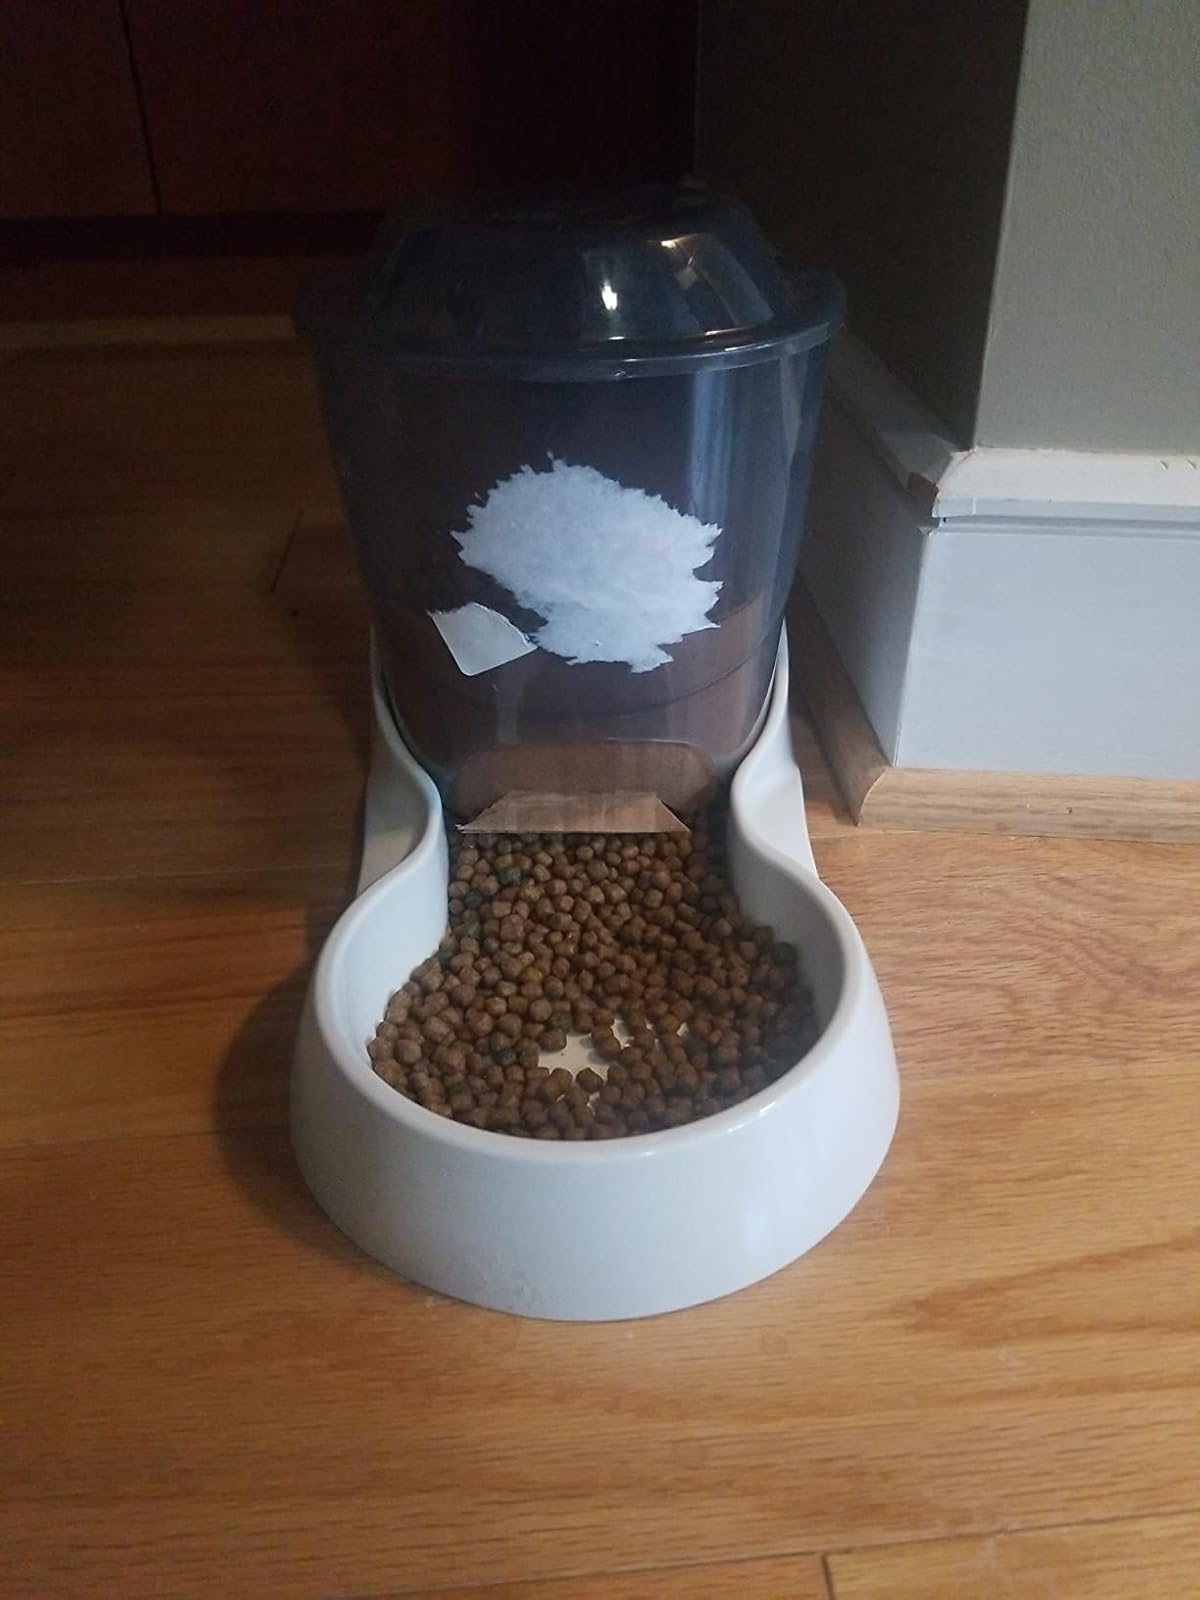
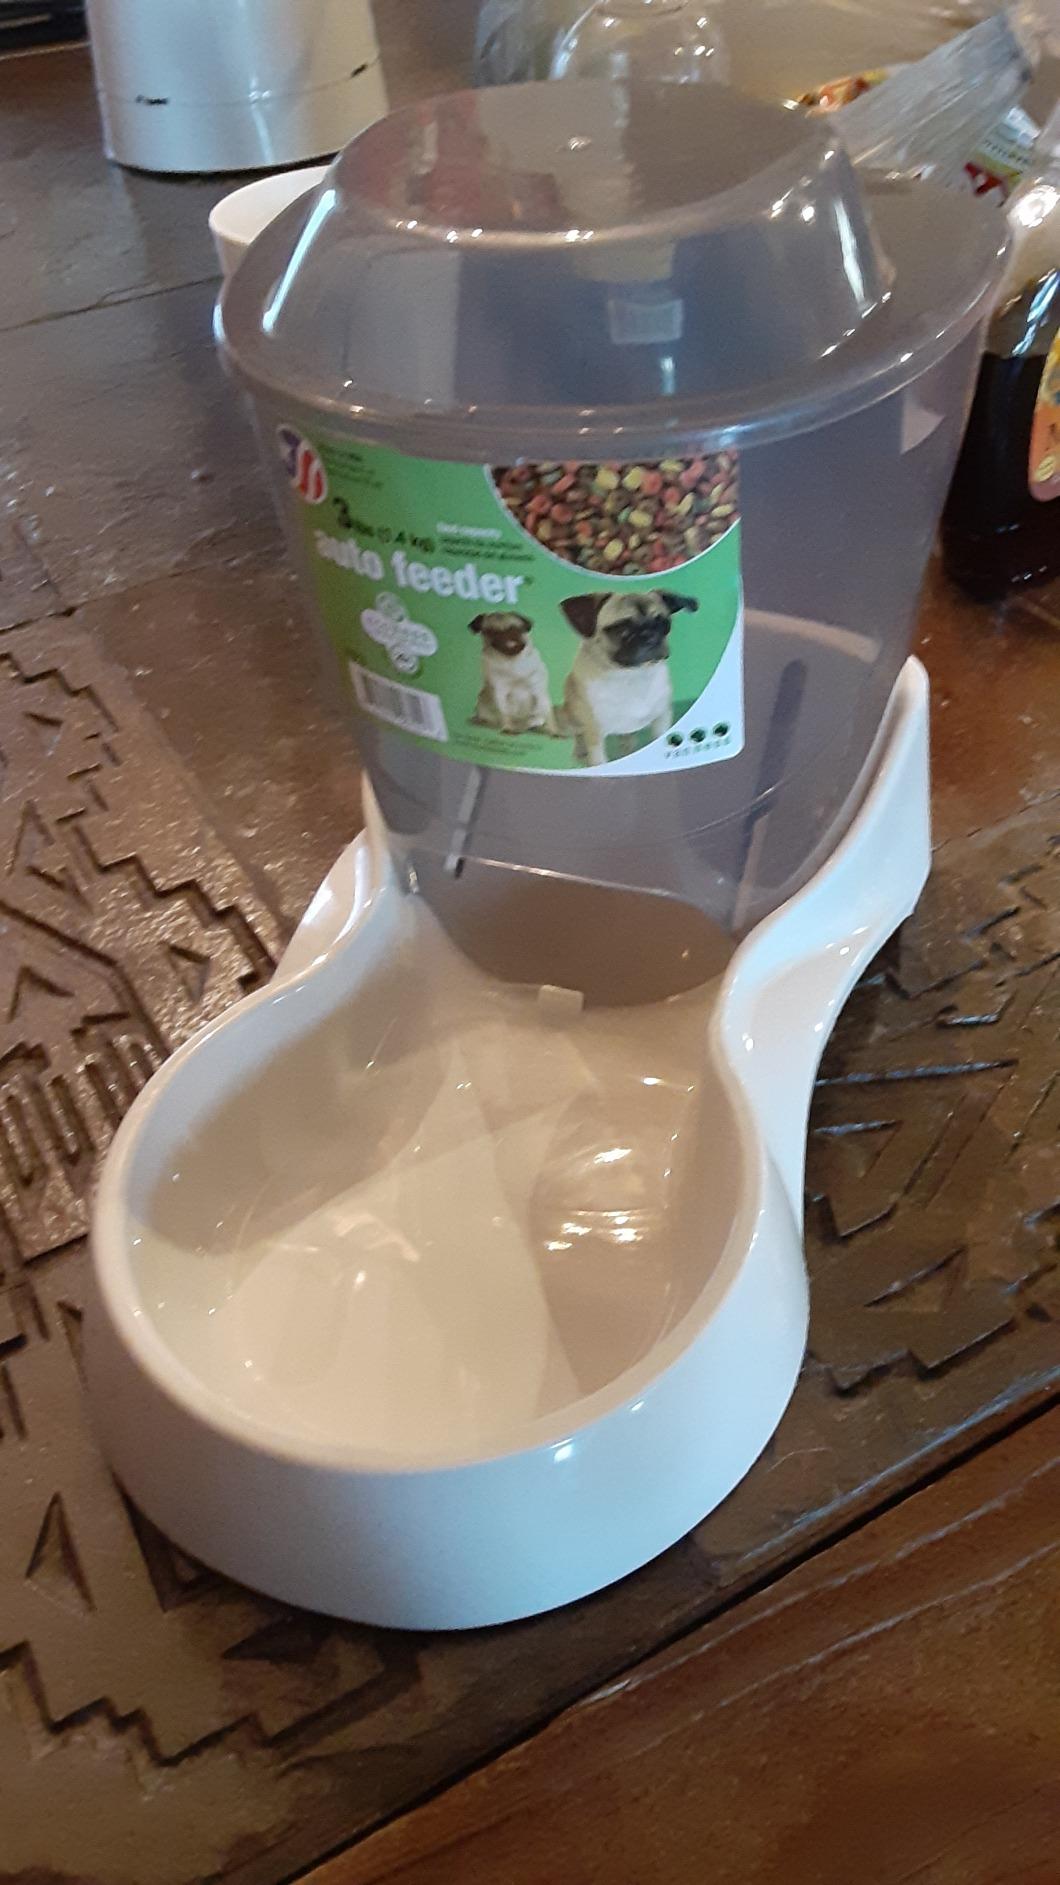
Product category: items_feeder
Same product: yes